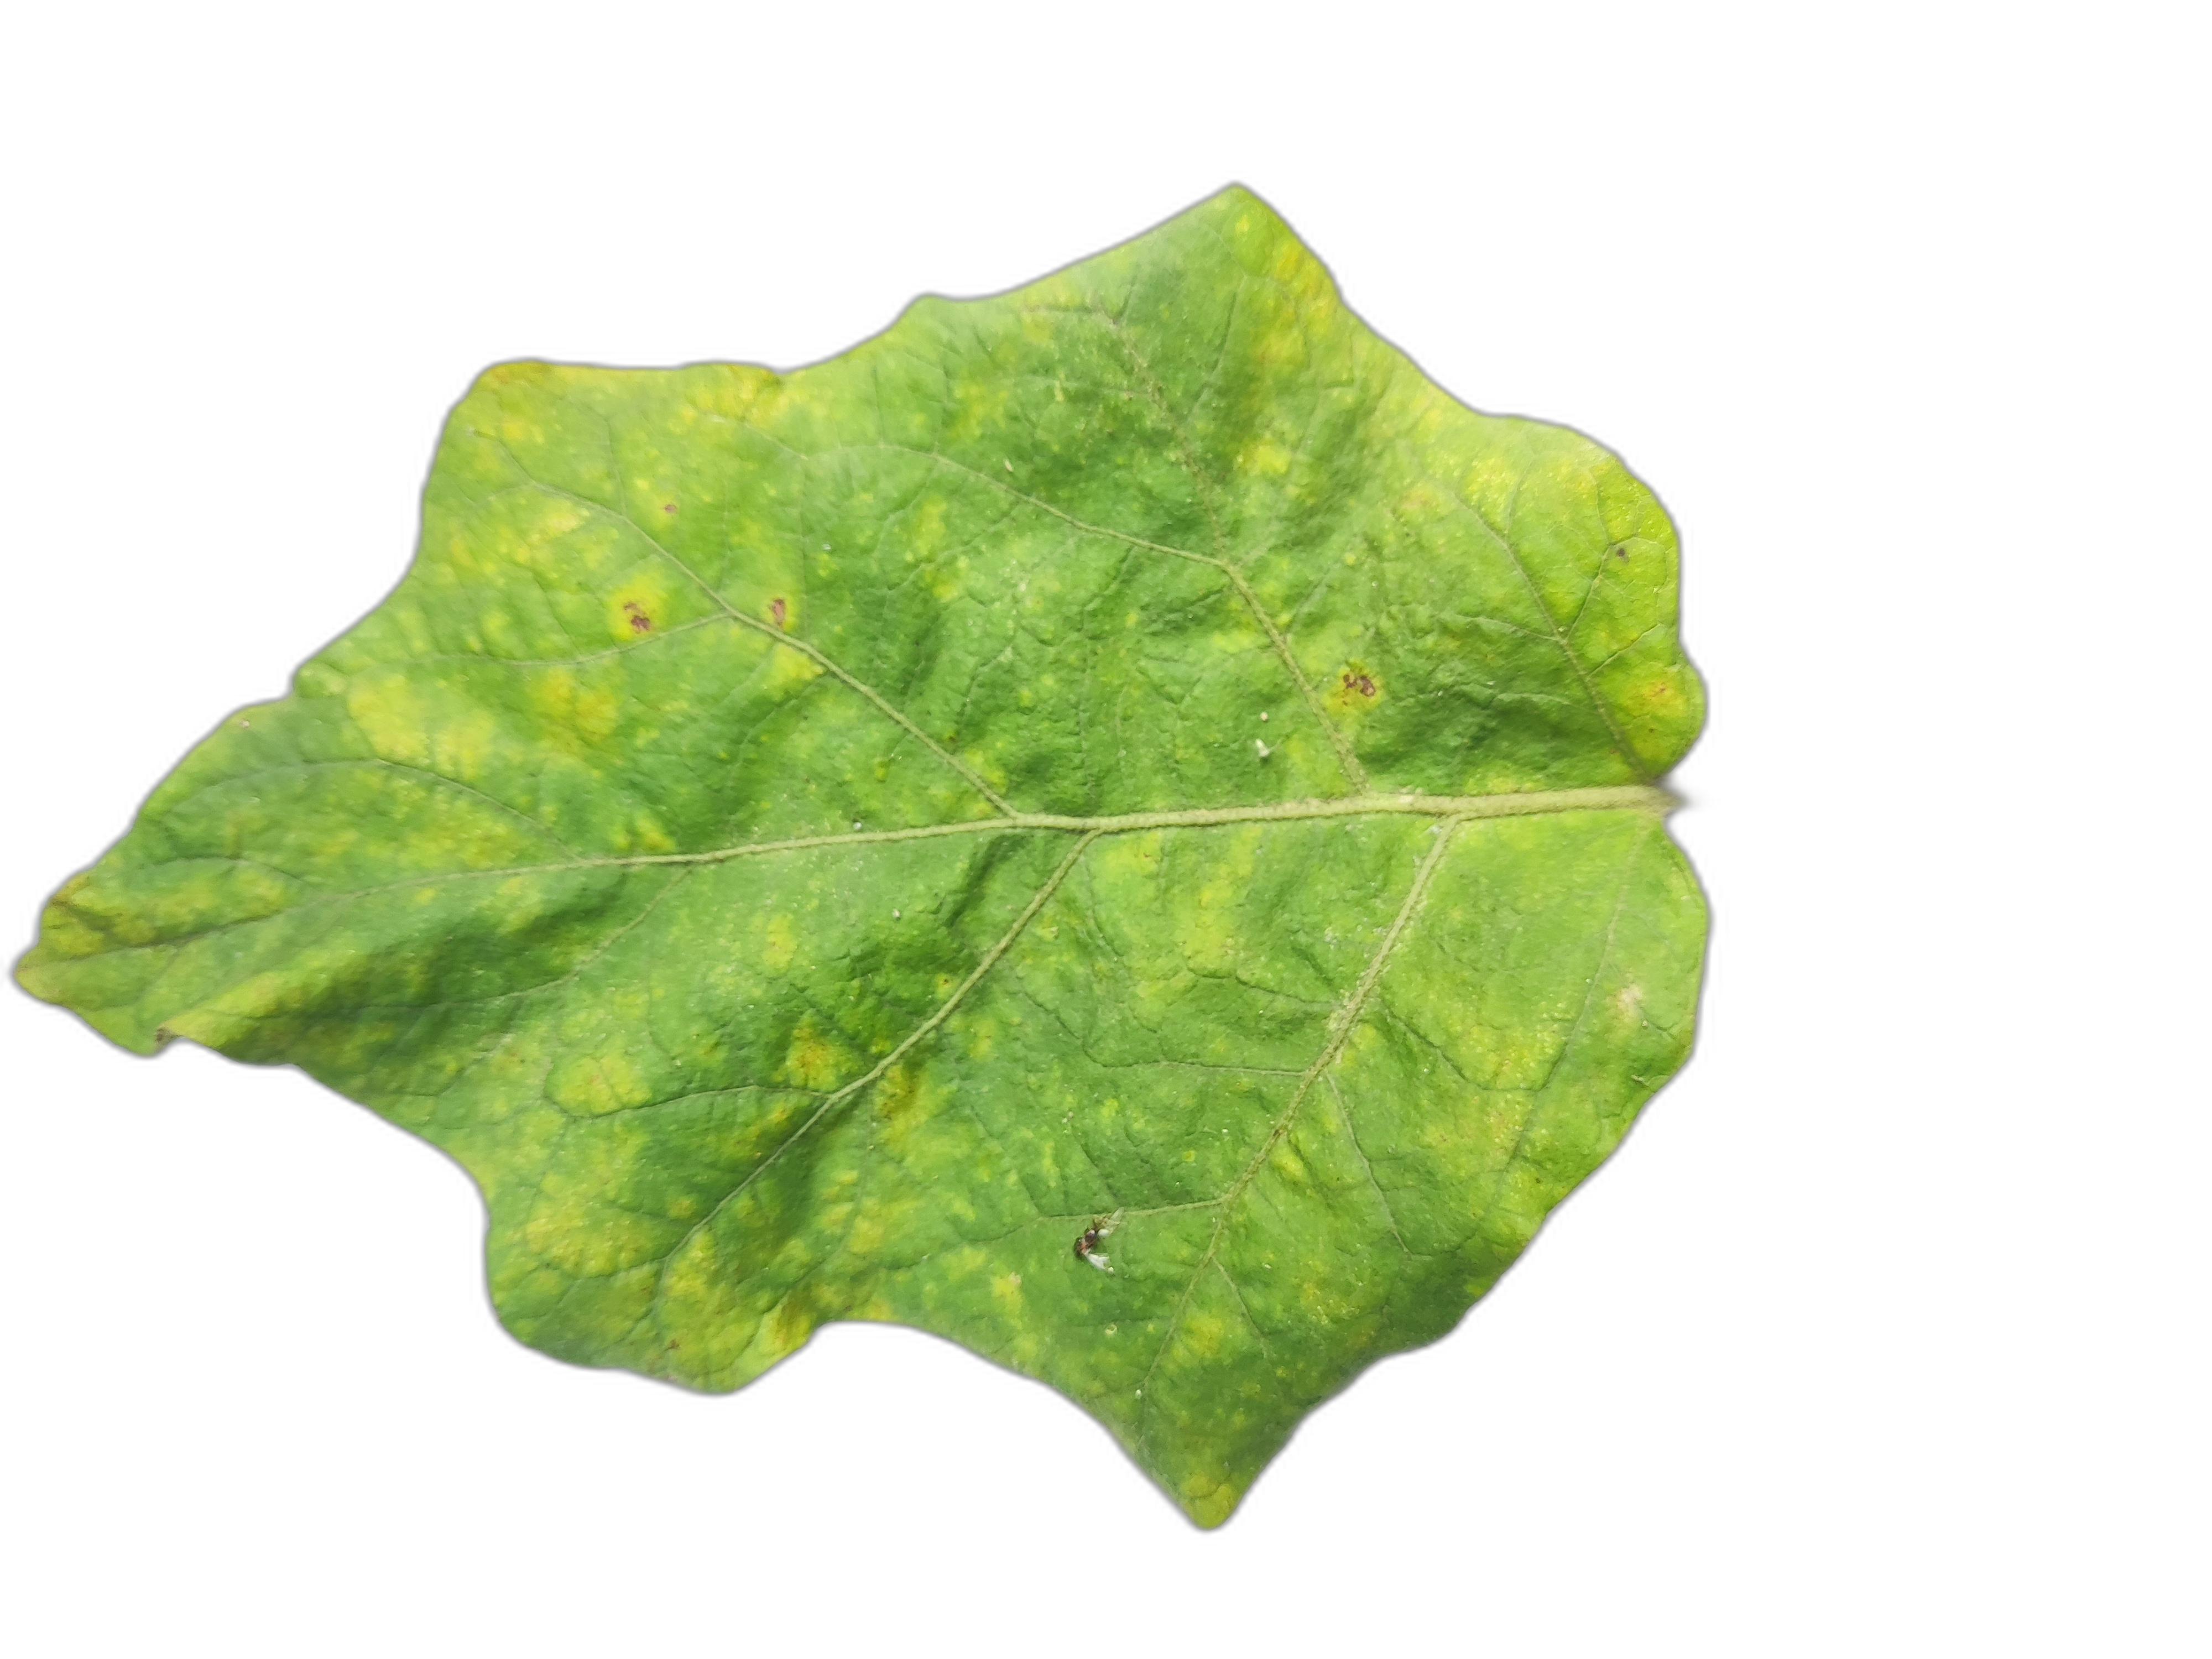
Label: Mosaic Virus Disease